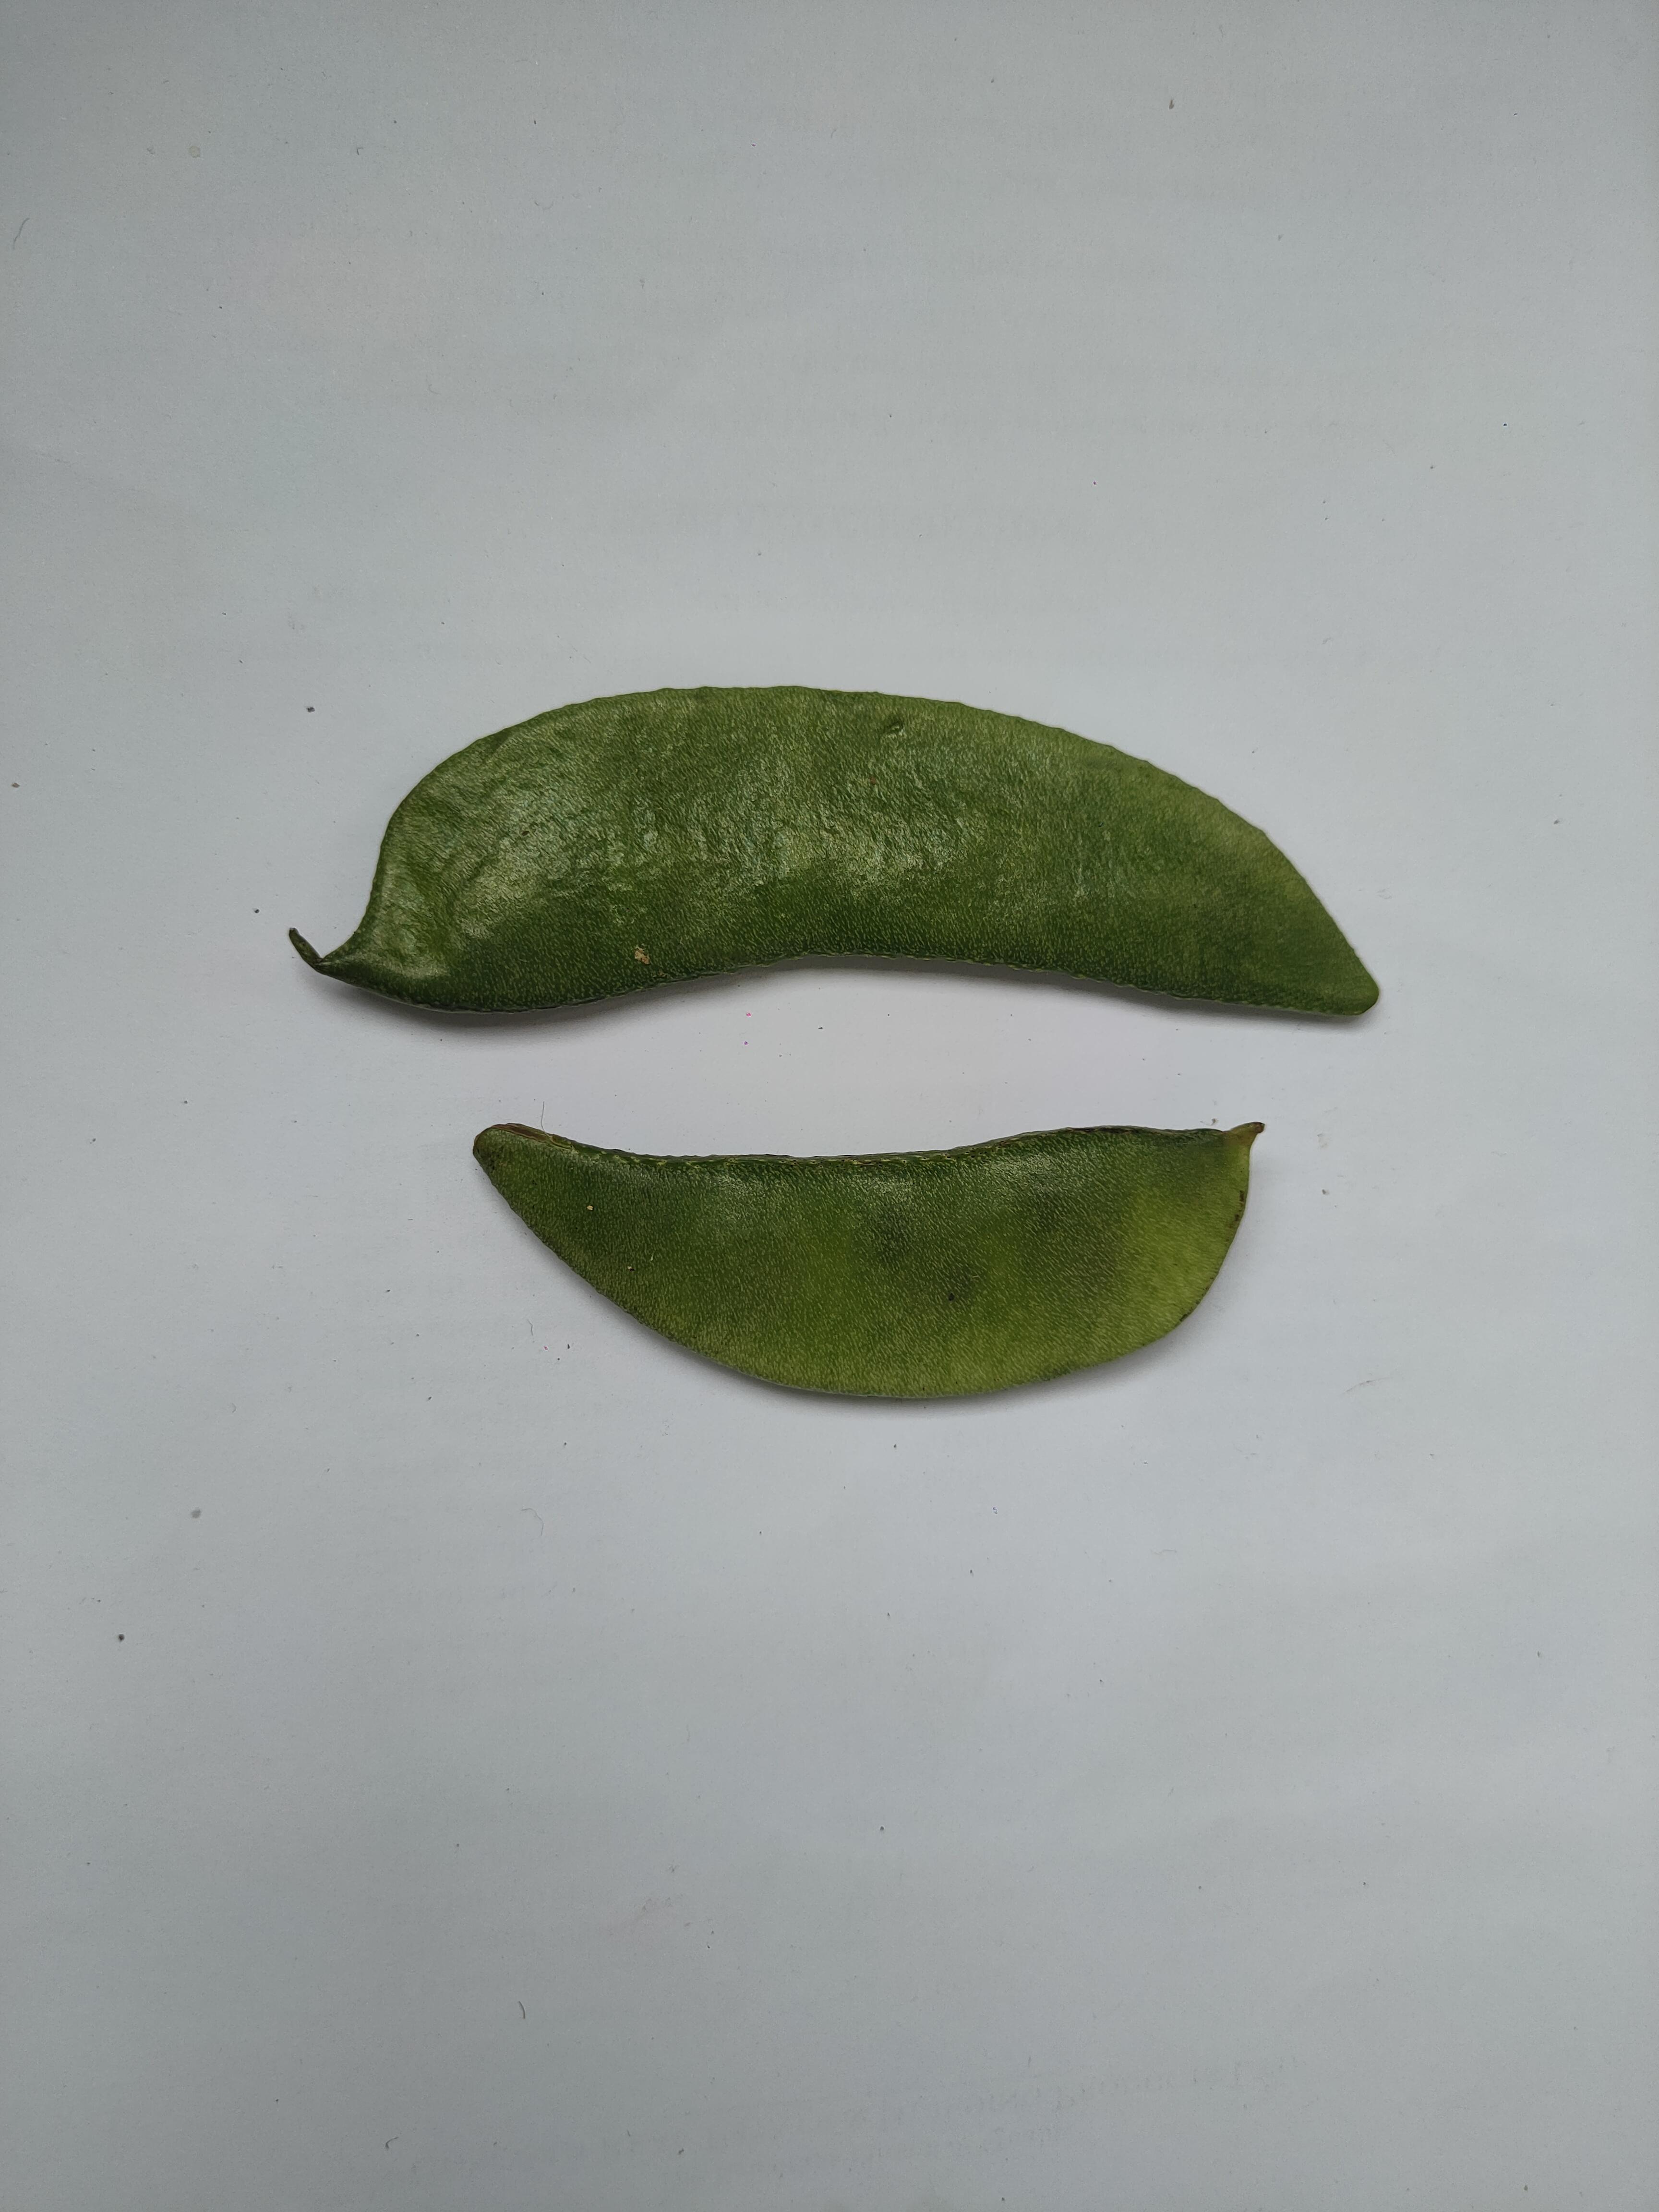
Label: Bean